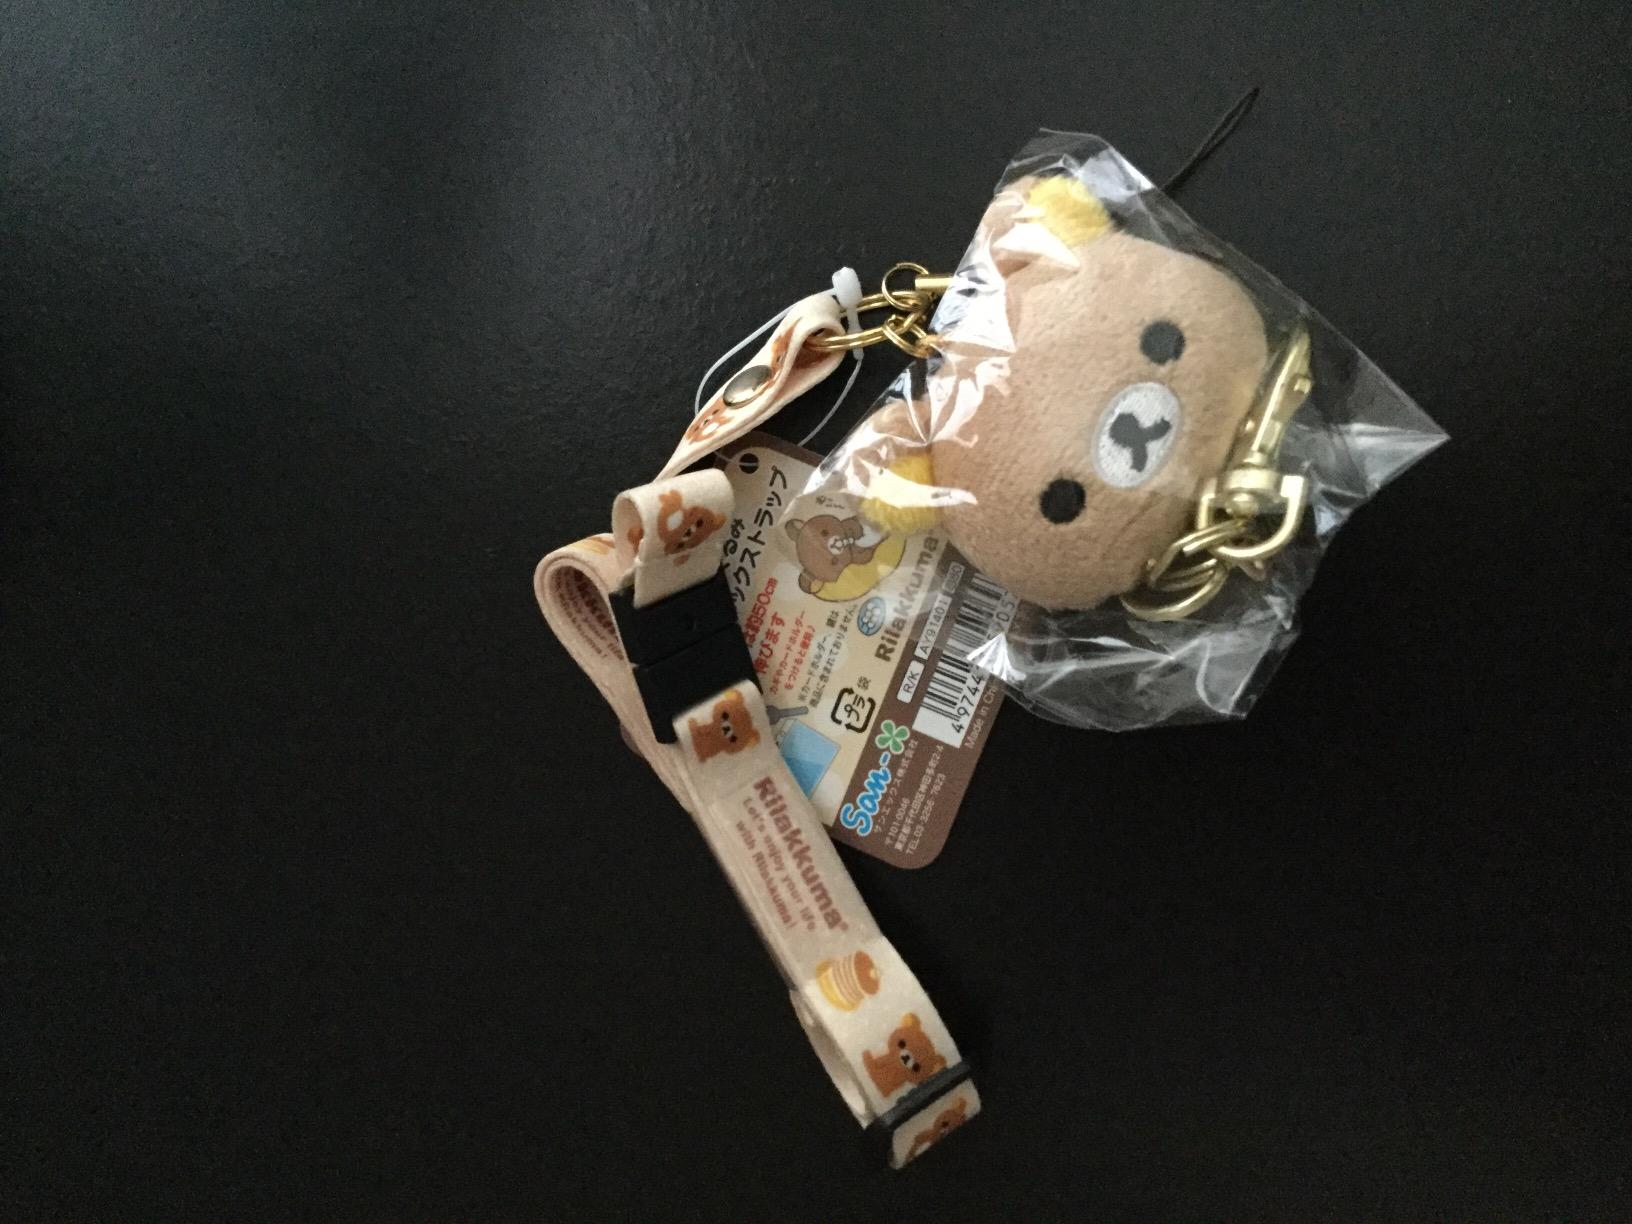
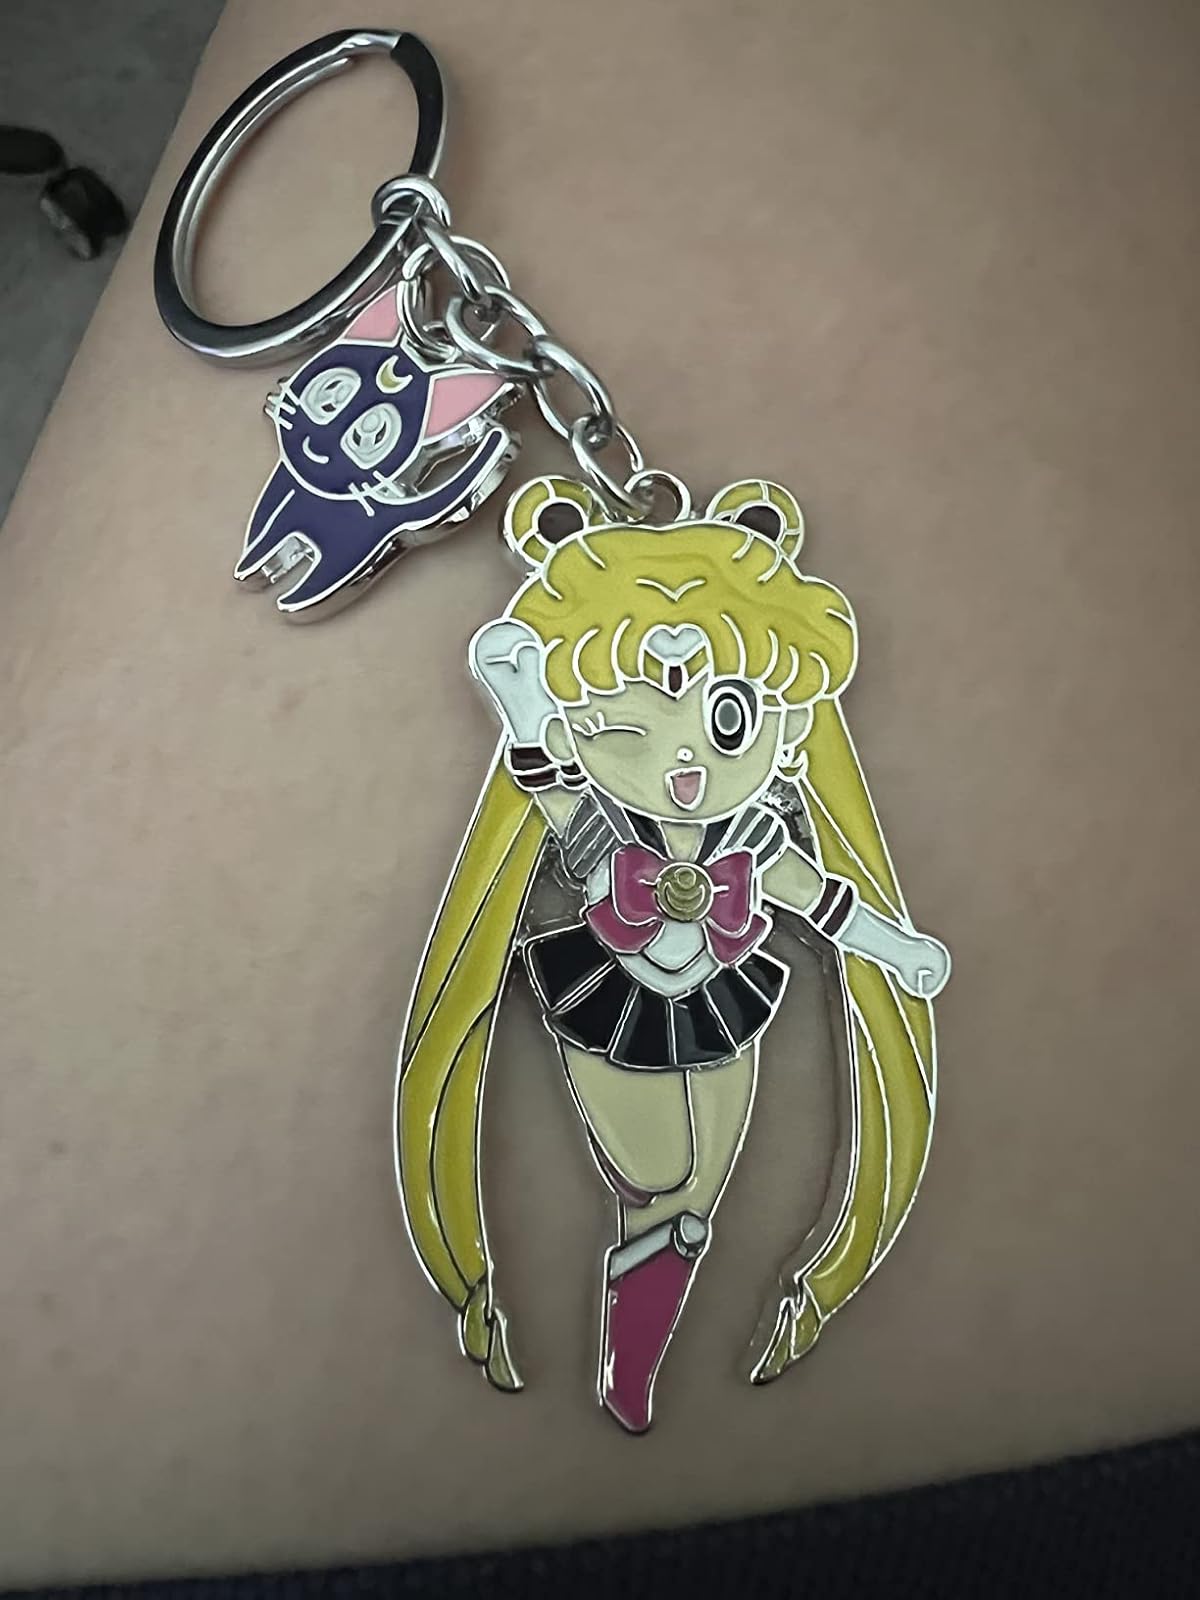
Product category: accessories_keychain
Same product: no